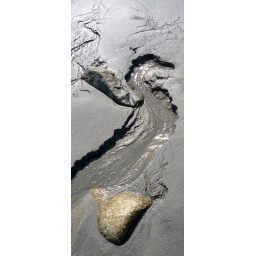
I was walking along the beach on Matinicus Island and I came upon this beautiful sculpture from mother nature and the ocean.